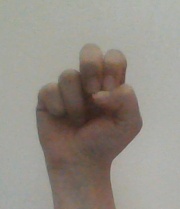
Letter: gaaf